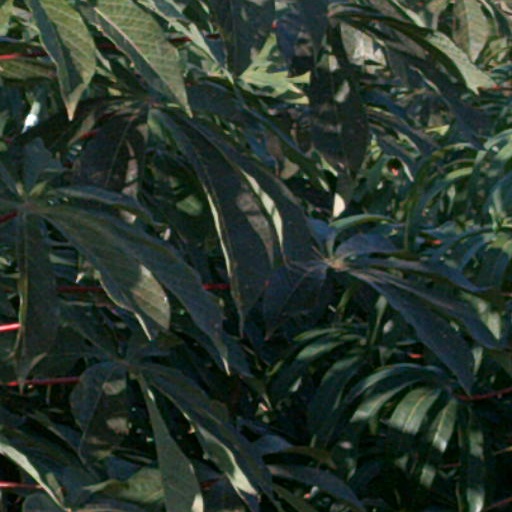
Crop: cassava